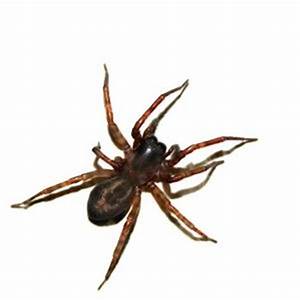
Label: ragno